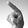
ASL letter: P